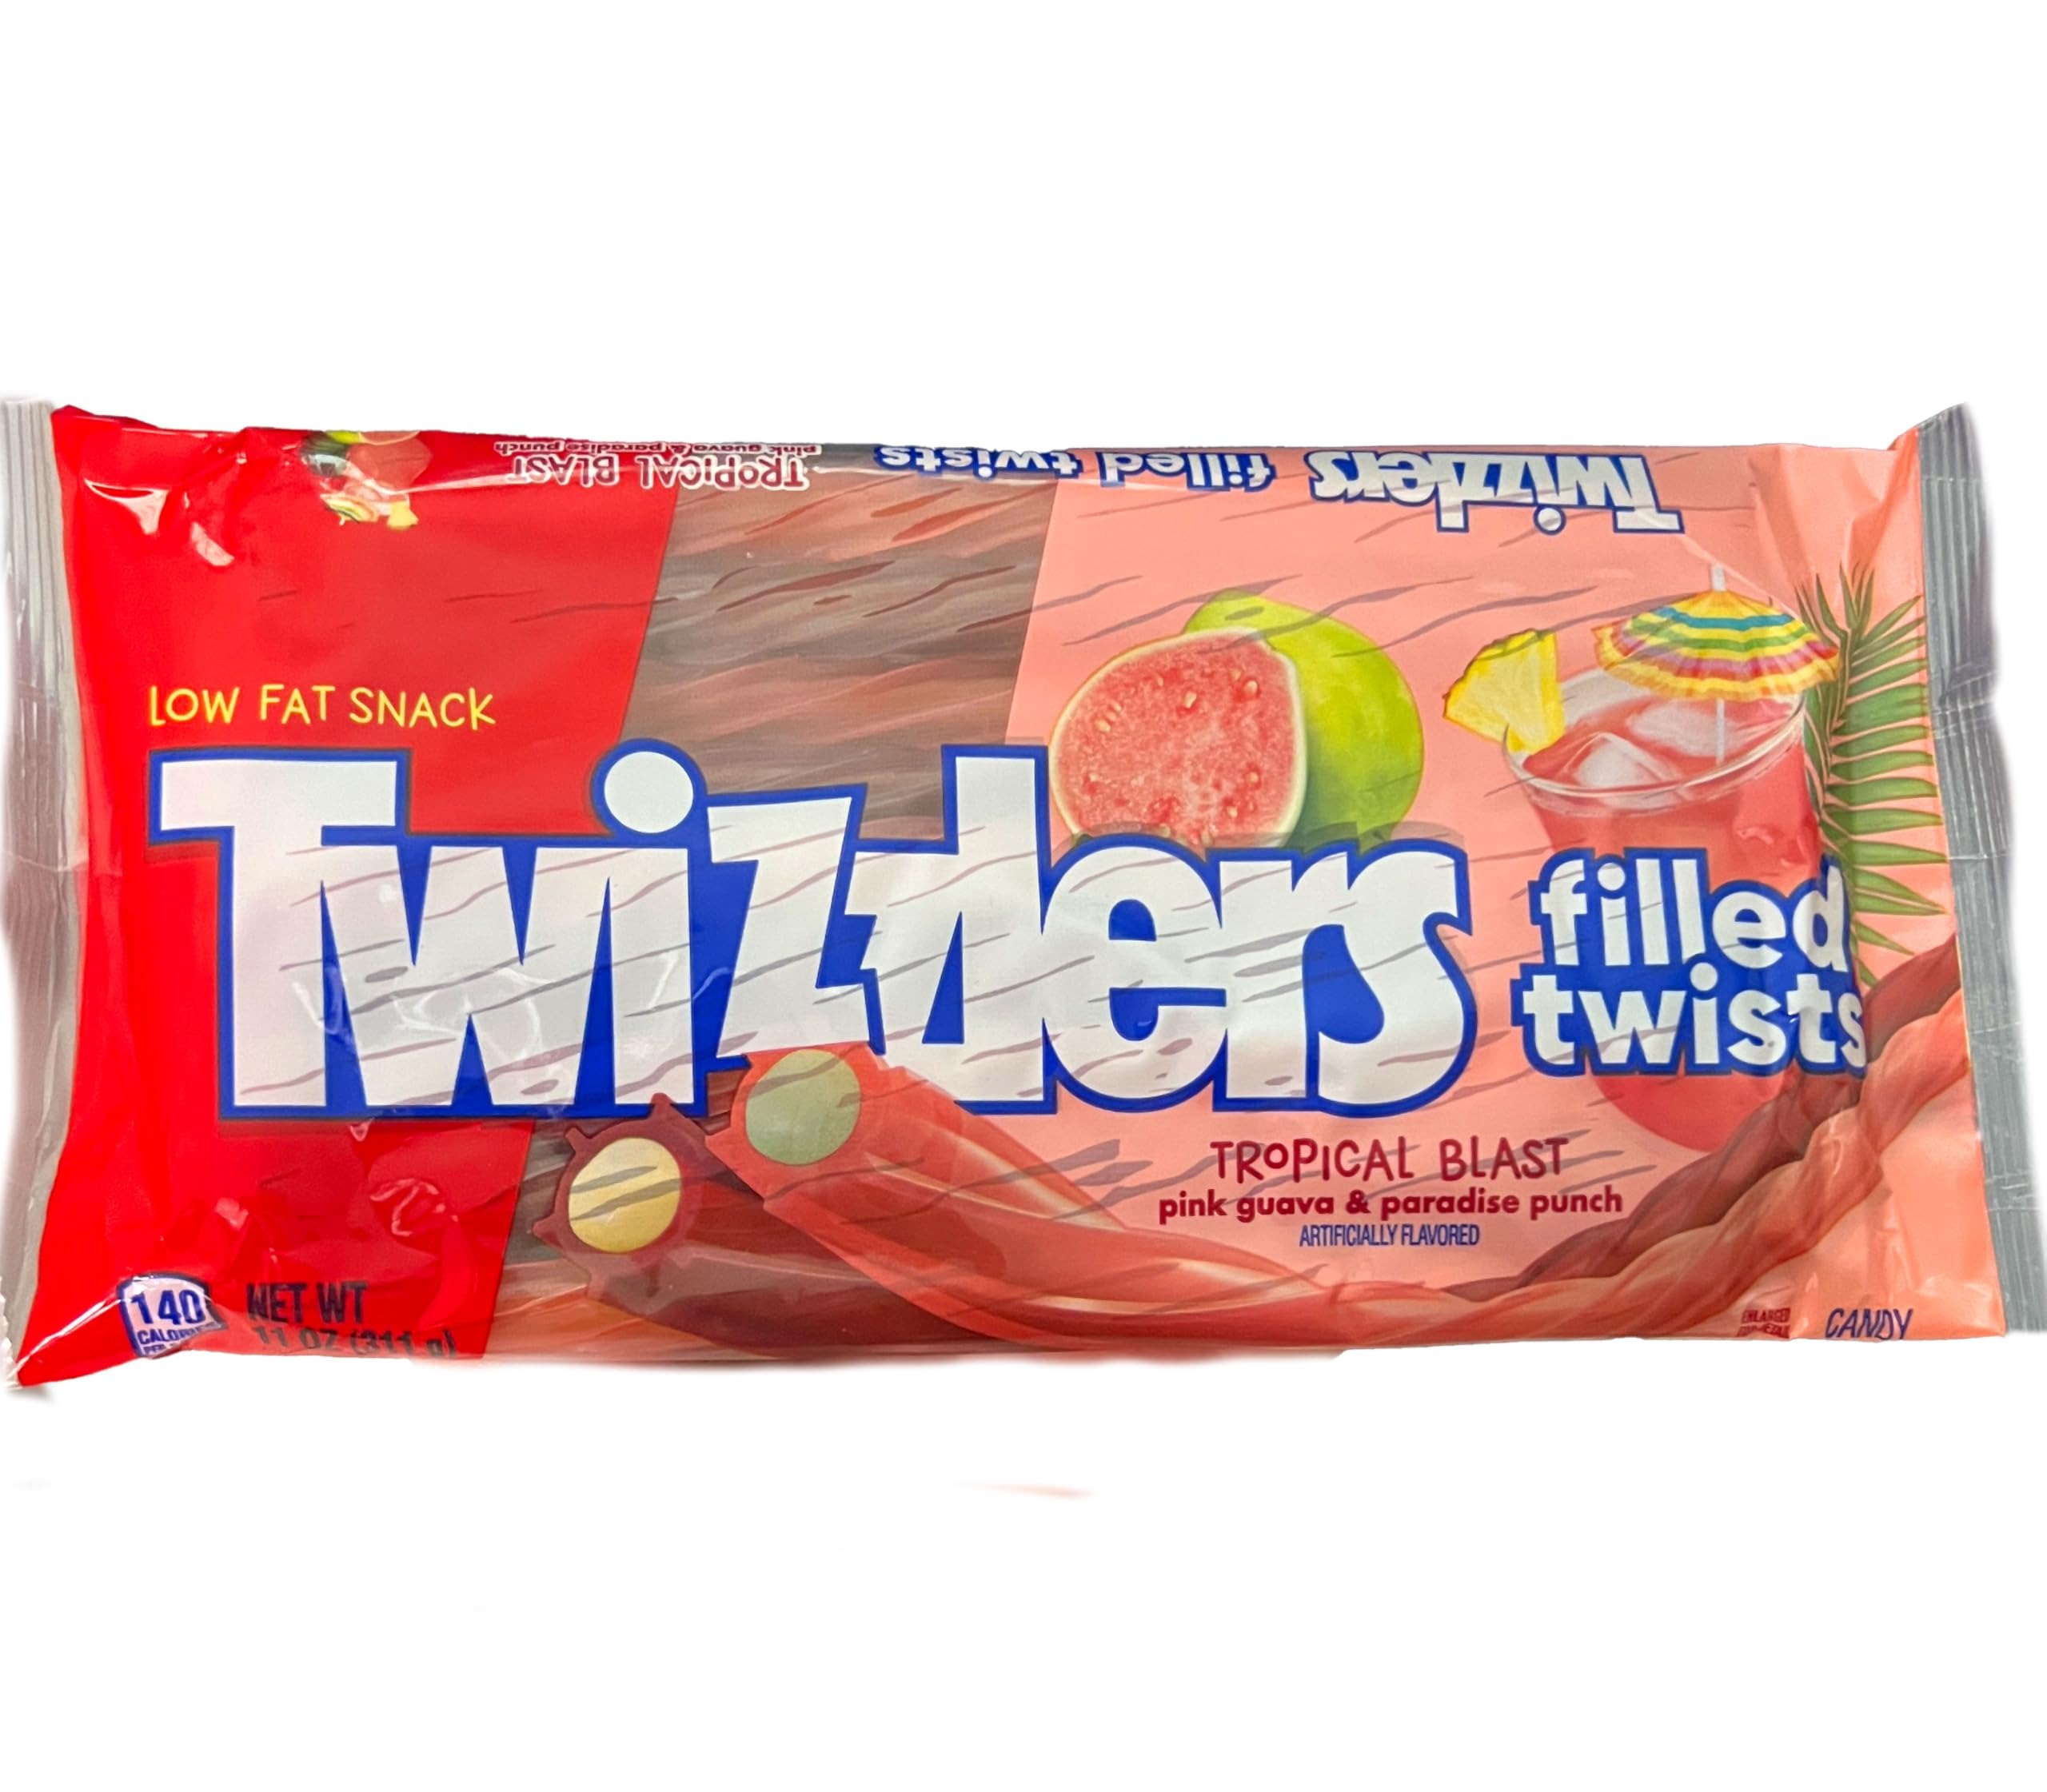
Item Name: Generic Tropical Blast, Licorice, Filled Twists, Pink Guava & Paradise Punch
Value: 11.0
Unit: Ounce

Price: 2.97